Putana

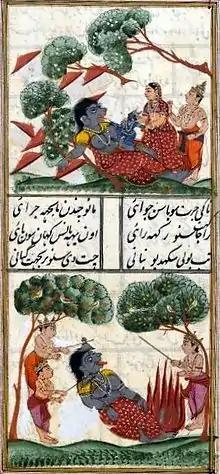
Top panel: Krishna killing Putana. Bottom panel: The people of Vraj cutting Putana's body and burning her body.

In Hinduism, Pūtanā is a rakshasi (demoness), who was killed by the infant-god Krishna. Putana disguises as a young, beautiful woman and tries to kill the god by breast-feeding poisoned milk; however Krishna sucks her milk as well as her life via her breasts. Putana is also considered as a foster-mother of Krishna as she breast-fed him. By offering her milk, Putana had performed "the supreme act of maternal devotion", in the shadow of her evil motives. The legend is told and retold in Hindu scriptures and some Indian books, which portray her variously as an evil hag or a demoness who surrendered herself to Krishna, though she initially came with evil motives.